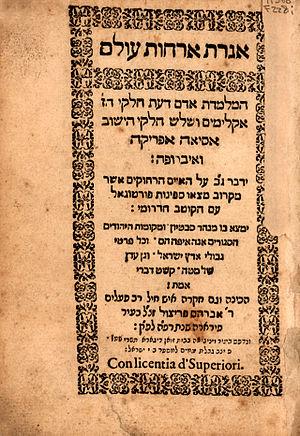
Olam Iggeret Orehot imprimé à Venise en 1586
Abraham ben Mordecai Farissol est un écrivain, chercheur et géographe juif du XVᵉ siècle.